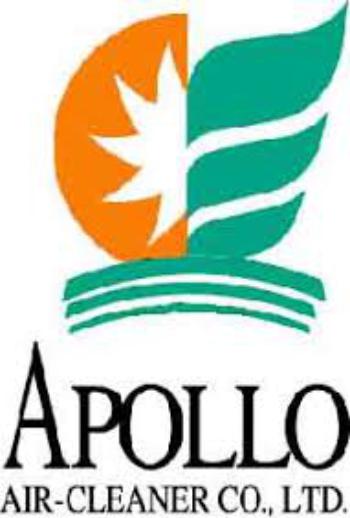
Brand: apollo
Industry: Others